Swansea

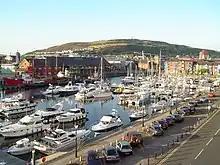
South Dock at Swansea Marina

Swansea is part of the Anglican Diocese of Swansea and Brecon and the Roman Catholic Diocese of Menevia. The Catholic see is based in Swansea at St Joseph's Cathedral in the Greenhill area and the oldest Catholic church in the city is St David's Priory Church, built in 1847.